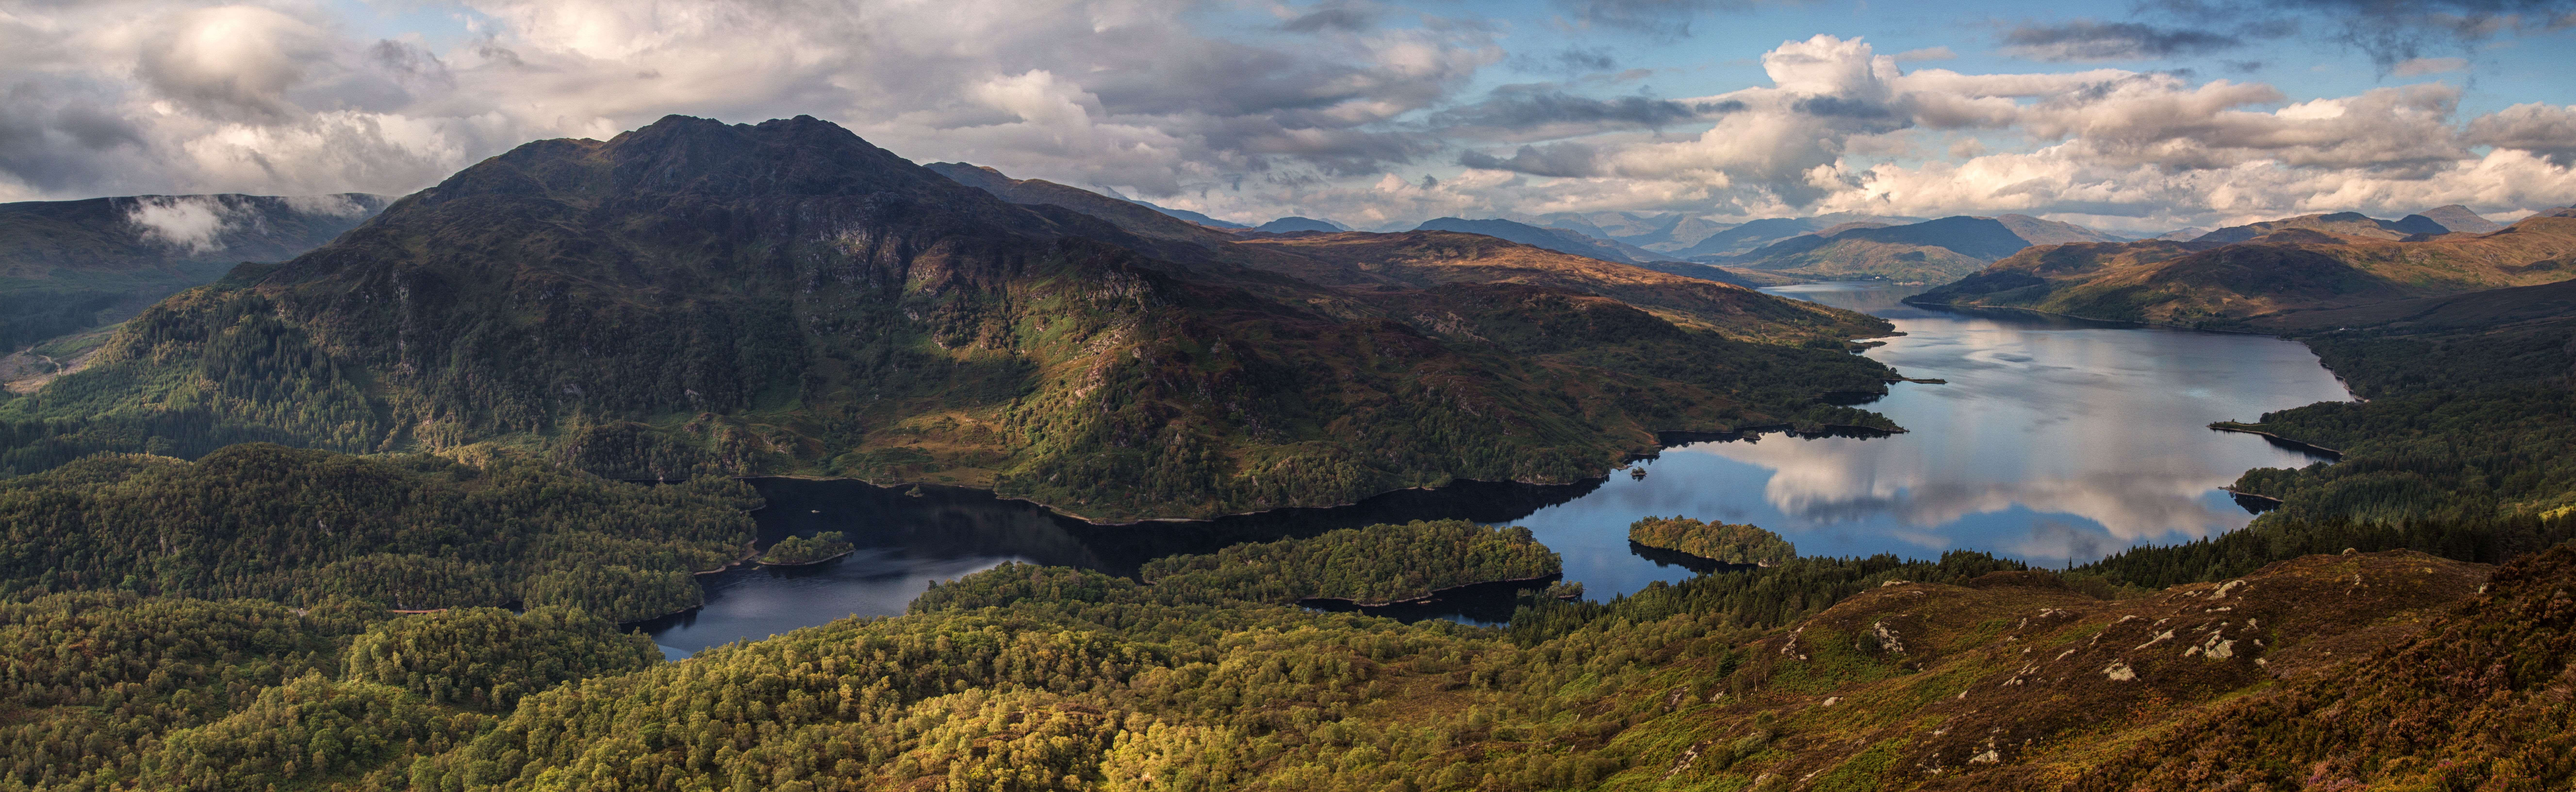
landscape, wilderness, mountain, cloud, lake, mountain range, reflection, fjord, highland, national park, ridge, cool image, alps, plateau, scotland, fell, venue, i, loch, crater lake, trossachs, lochkatrine, benvenue, katrine, landform, tarn, geographical feature, atmospheric phenomenon, mountainous landforms